Bob Fisher (American football coach)

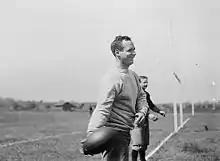

Robert T. Fisher (December 3, 1888 – July 7, 1942) was an American college football player and coach. He played college football at Harvard University and was a consensus All-American in 1910 and 1911. He served as the head football coach at Harvard from 1919 to 1925, compiling a record of 43–14–5 and winning the 1920 Rose Bowl. His 1919 team was retroactively recognized as a national champion by a number of selectors. Fisher was one of the original trustees for the American Football Coaches Association (AFCA). He was inducted into the College Football Hall of Fame as a player in 1973.